Fawaz Alhokair

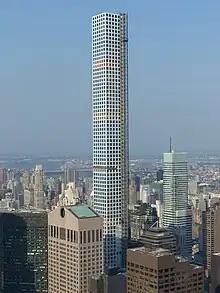
432 Park Avenue, 2015

Fawaz Alhokair (born 1965/66) is a Saudi billionaire property developer.